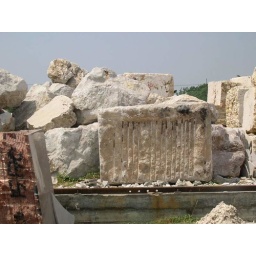
rocks from the rocky hill cut in chunks, then brought to factory to cut into smaller pieces of marbles